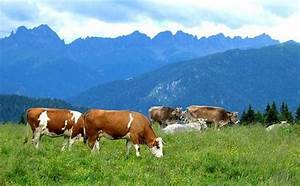
Label: cow